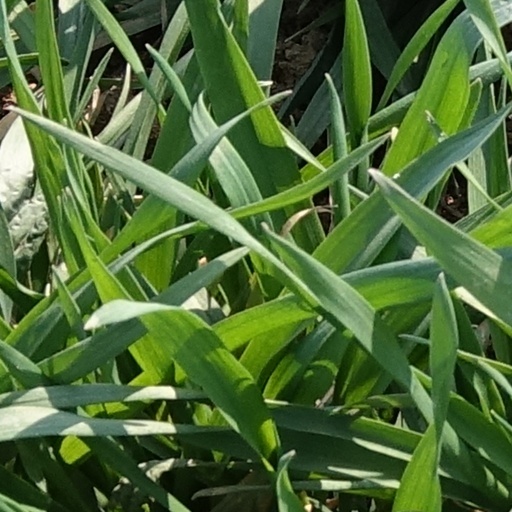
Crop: wheat